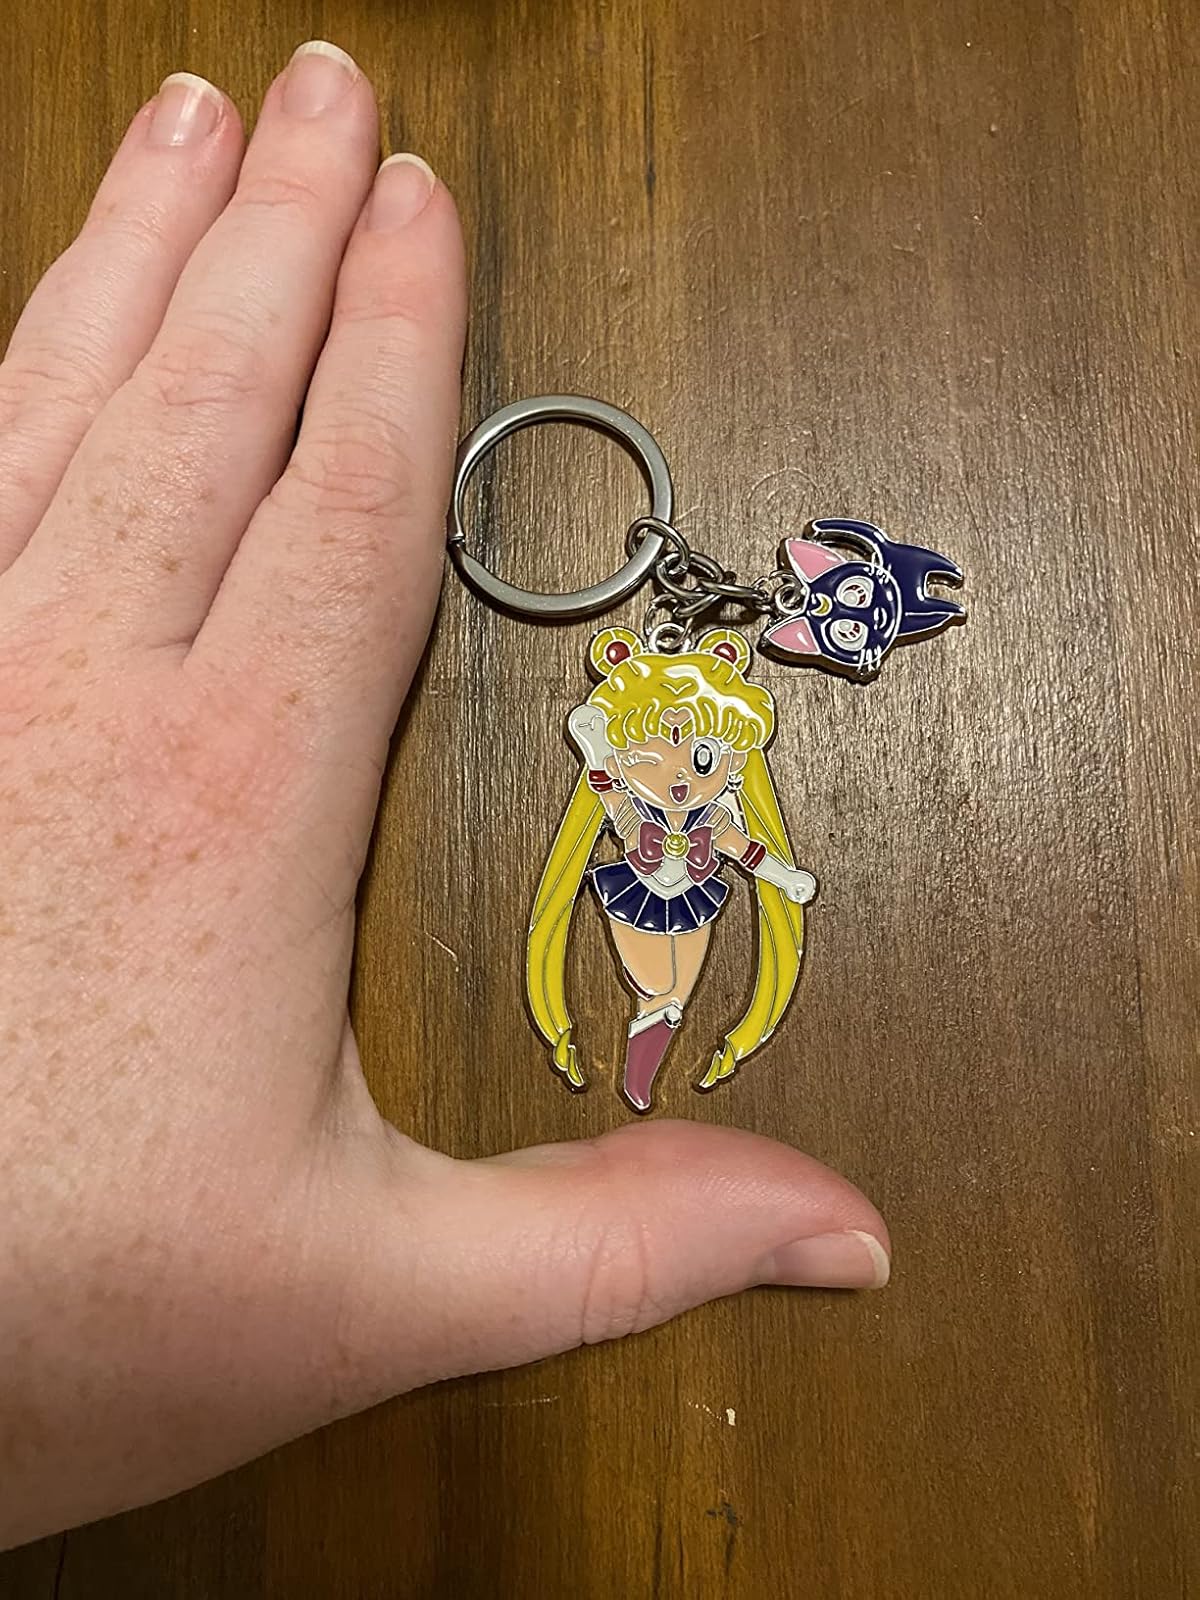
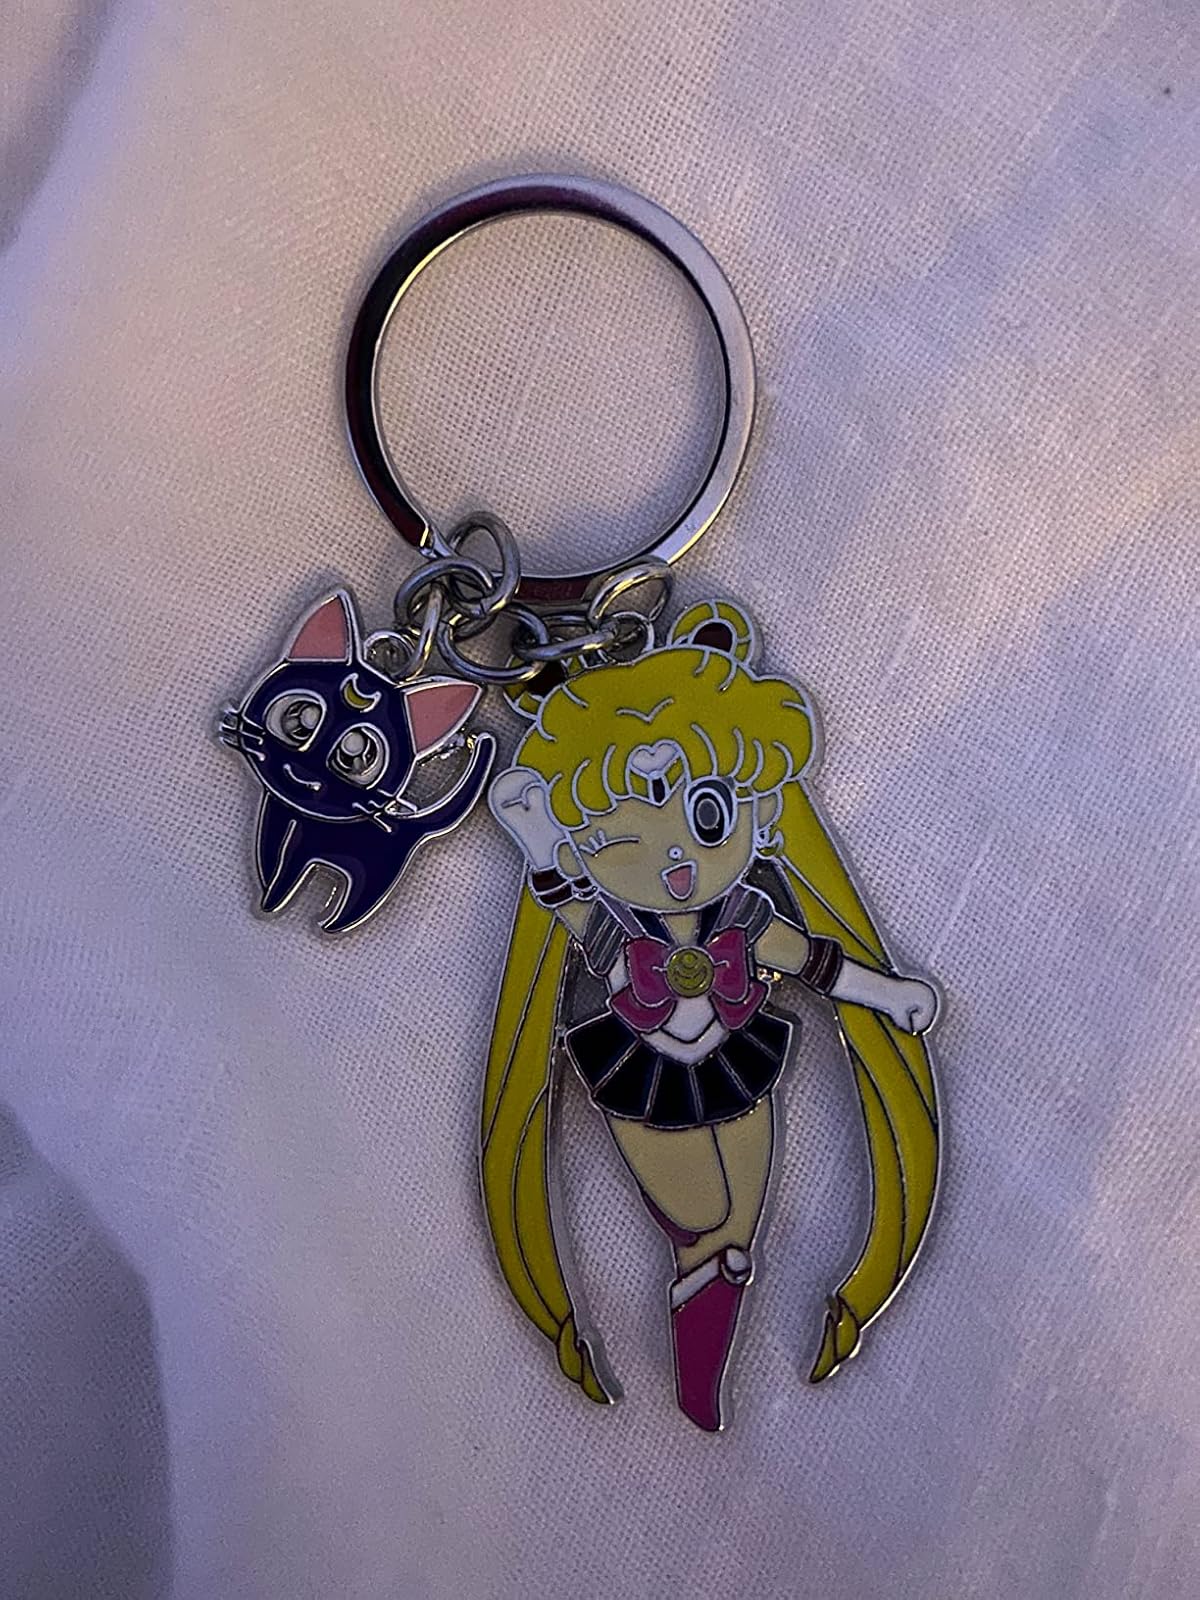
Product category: accessories_keychain
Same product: yes